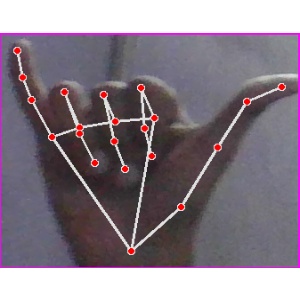
अक्षर: य